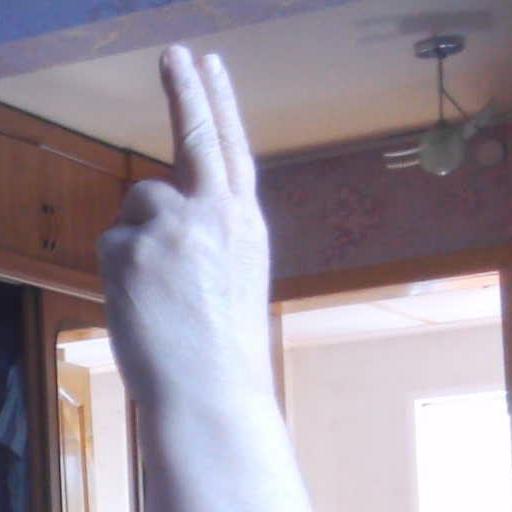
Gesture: two_up_inverted